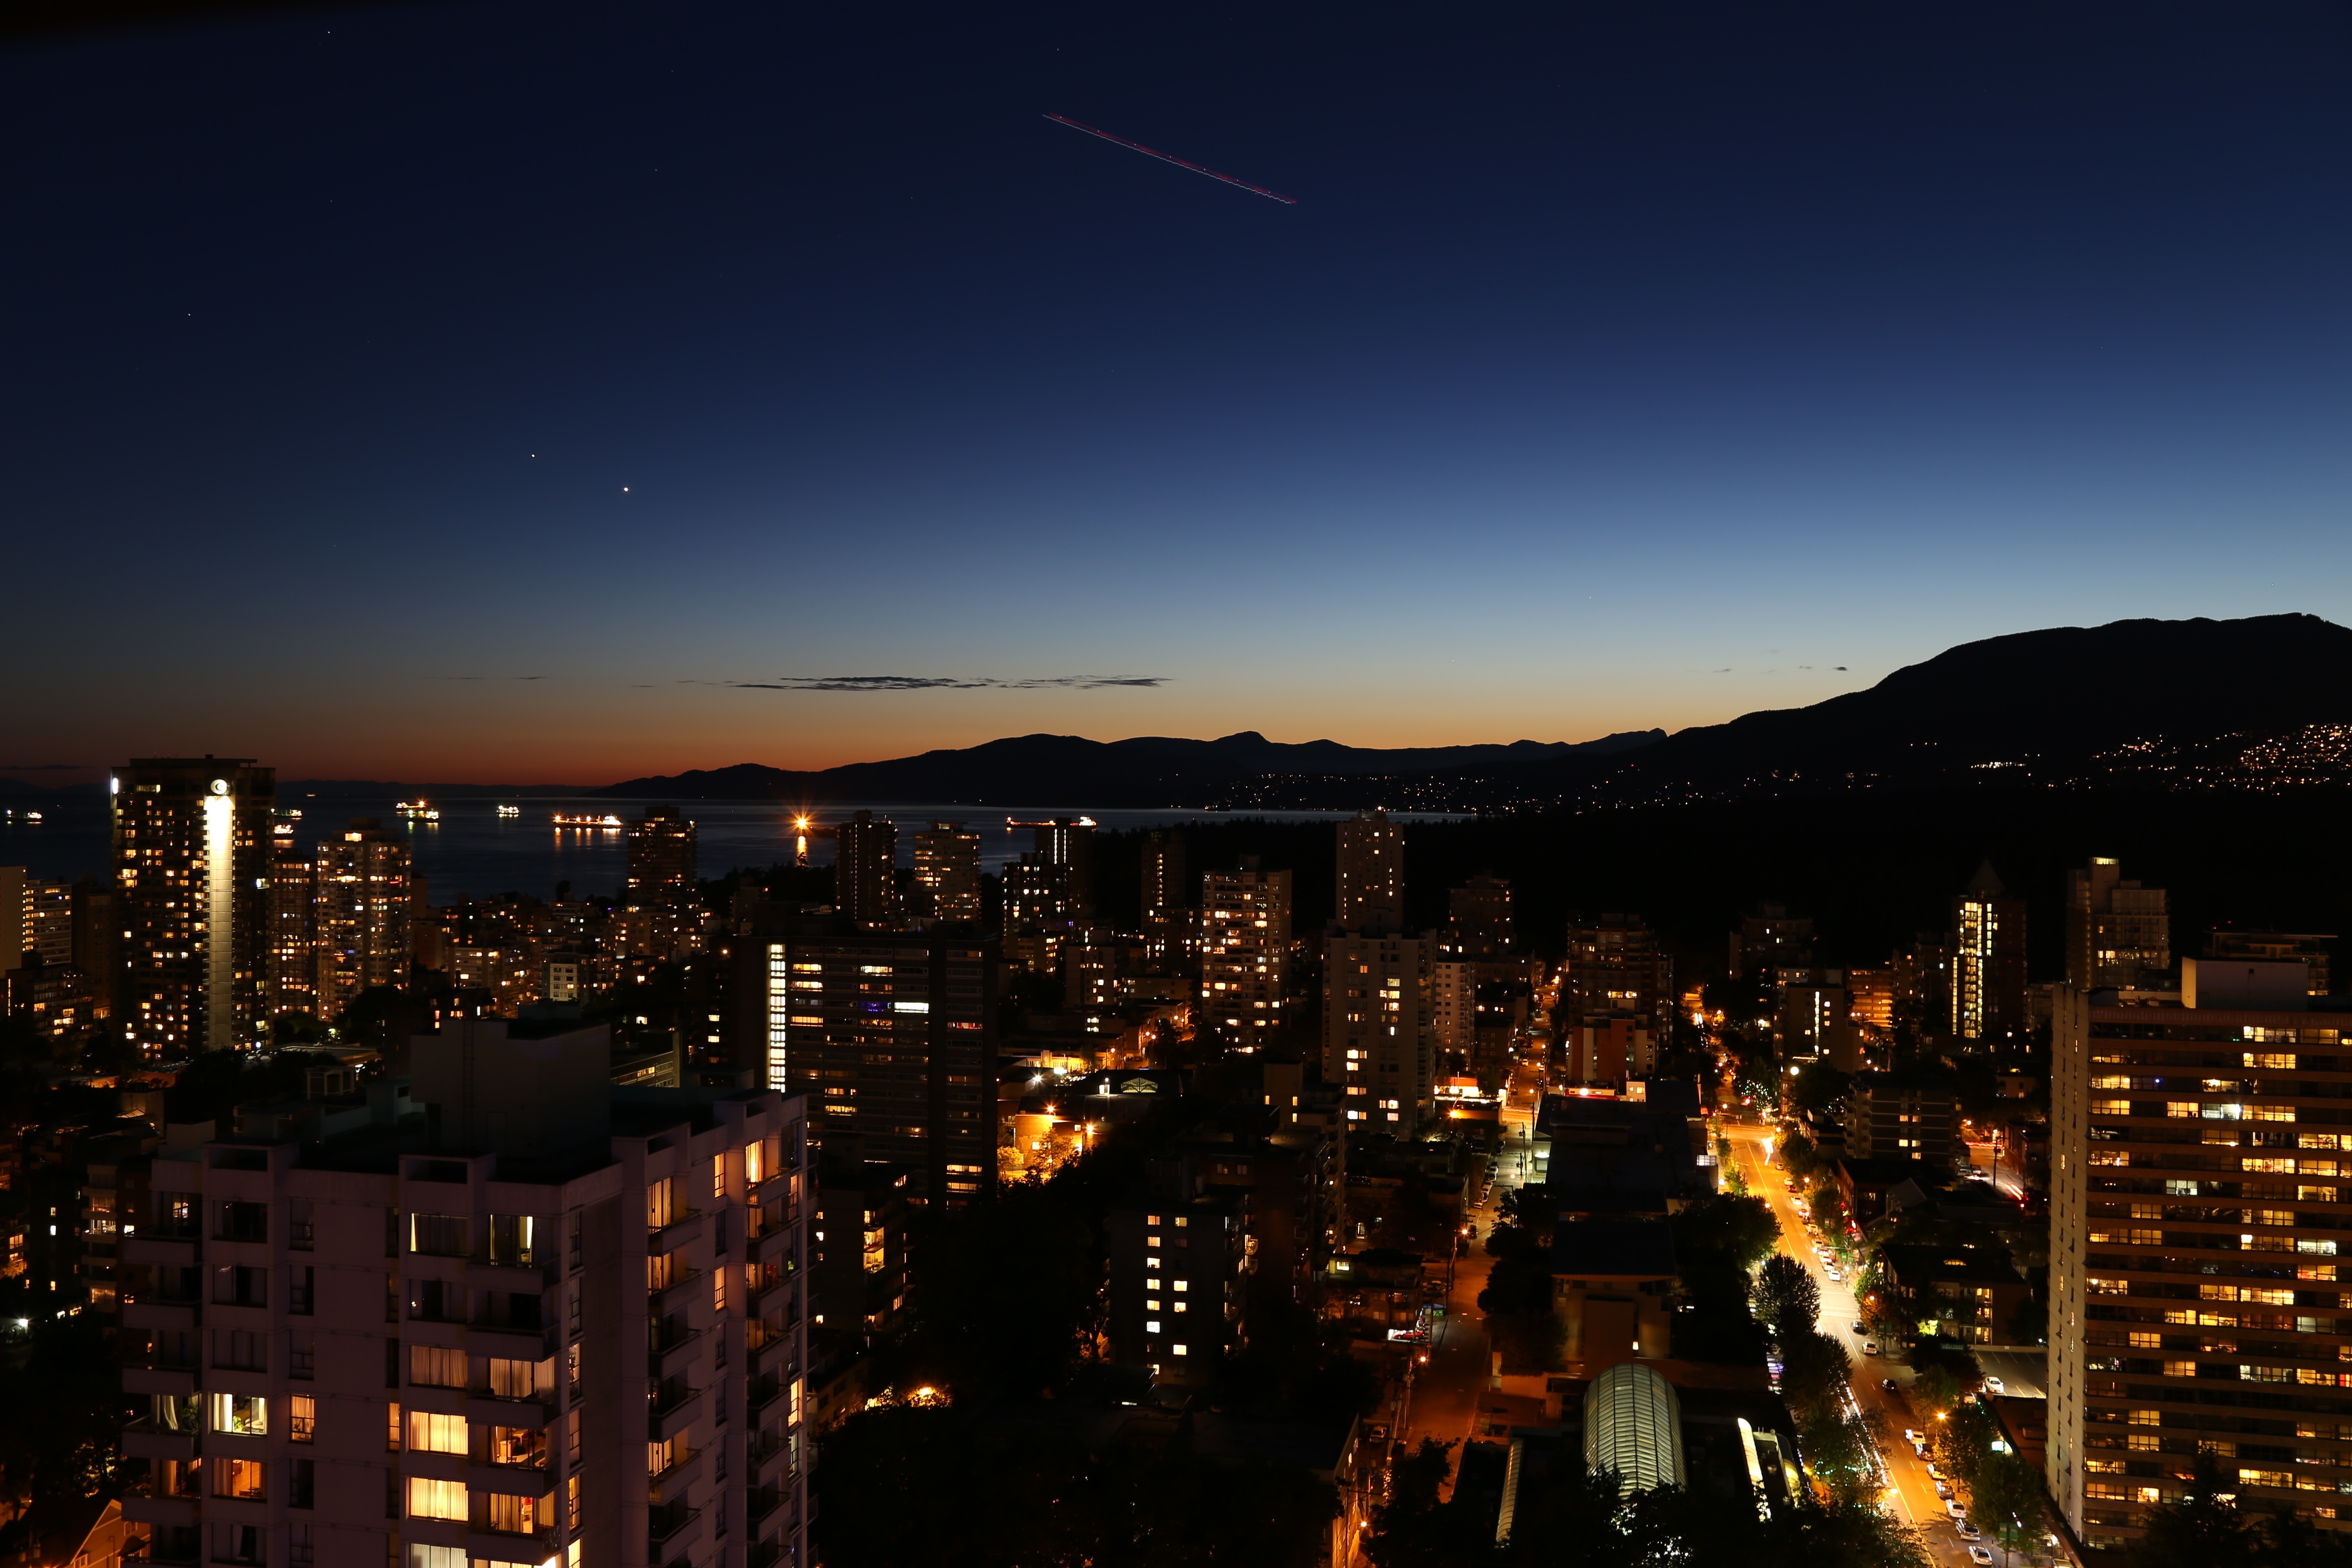
horizon, architecture, sky, sunset, skyline, night, city, skyscraper, urban, cityscape, downtown, dark, busy, dusk, evening, twilight, darkness, modern, buildings, apartments, houses, illumination, metropolis, city at night, urban area, residential area, human settlement, atmosphere of earth, metropolitan area